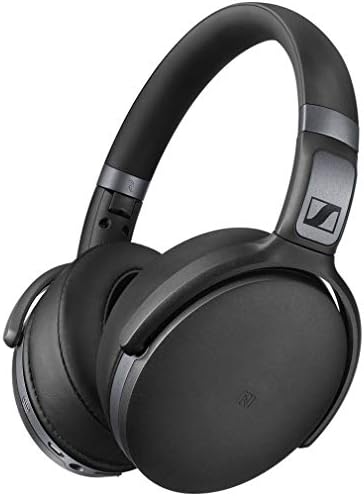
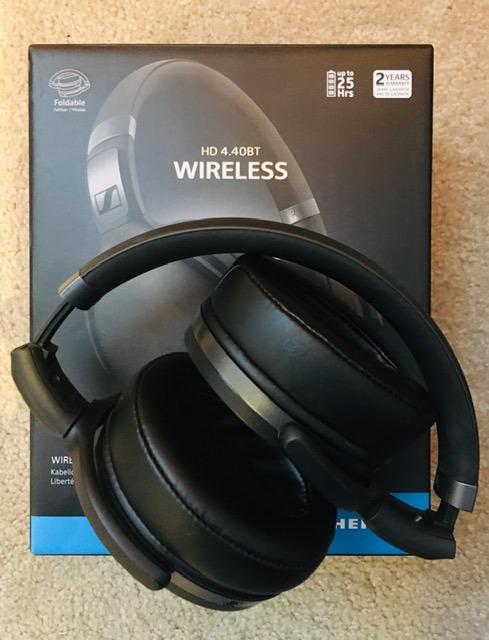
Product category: headphones
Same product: yes